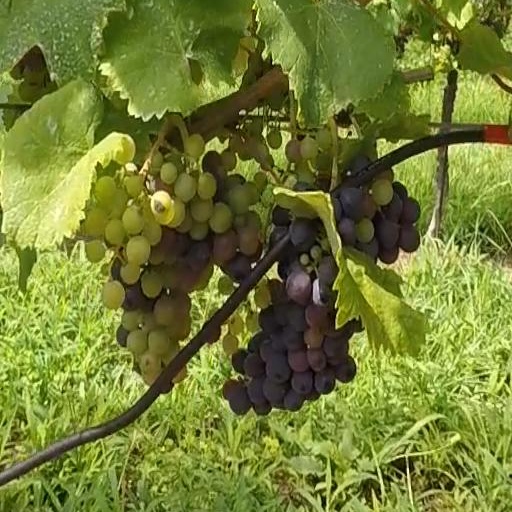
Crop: grape